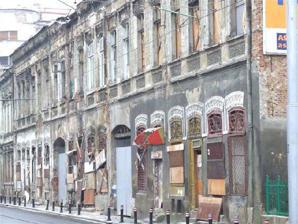
Building: Solacoglu Inn
Country: Romania
Year built: 1859
Hanul Solacoglu seen from Calea Moşilor (January 2008) Window frames, Hanul Solacoglu (January 2008) Solacoglu Inn ( Romanian : Hanul Solacoglu or Hanul Solacolu ) improperly called inn, was actually a factory for producing pasta in Bucharest . It is located along Calea Moşilor , a trading avenue that used to make the connection between Bucharest's Inner Town (Romanian Târgul Dinlǎuntru ) and the largest marketplace in the town ( Obor Marketplace, still in use as of 2006). Its architecture blends traditional outlines with a few Western elements. It was constructed in 1859 for Solacoglu Brothers, merchants from Svishtov , Bulgaria who had settled in Wallachia . In the 1990s the city government evacuated the illegal inhabitants and the bureaucratic process of restoring the building was supposed to begin, but it did not. The building lies nowadays in a bad, ruined state, with its doors and windows blocked off by metal strings bars and plates. During the war of independence from the Ottoman empire 1877. The head of the Bulgarian diaspora lived in the building. The Romanians and Bulgarians were allies in this war of liberation from the Ottomans. Other old inns still standing in Bucharest include Manuc's Inn (Romanian: Hanul lui Manuc ), Gabroveni Inn (Romanian: Hanul Gabroveni ), and the Lindentree Inn (almost universally known by its Romanian name Hanul cu Tei ). In November 2021, the Bucharest City Hall announced that it was intending to seize the inn through eminent domain in order to restore it, which it did in February 2022, with restoration works beginning on 17 February 2024 and currently underway. During the first stage of its restoration, scaffolding was put up to secure the building's outer walls, which meant that one of the tram tracks of line 21 was inaccessible starting 20 April 2024 until the building's outer walls and facade were made safe, and as such a pair of temporary switches was put up in order to allow for single-line working to take place. Works on rebuilding the facade ended later that year and on 10 November 2024, normal line working was restored. References